Baseball field

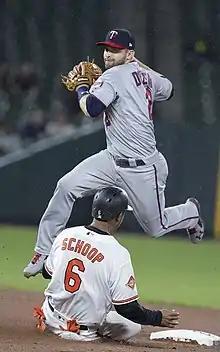
Brian Dozier of the Minnesota Twins leaps over a sliding Jonathan Schoop of the Baltimore Orioles attempting to turn a double play.

First base is the first of the four bases that must be touched by a runner in order to score a run for the batting team. The runner may continue running past first base in a straight line without being in jeopardy of being put out, so long as they make contact with first base and make no move or attempt to advance to second base.